Grant Mudford

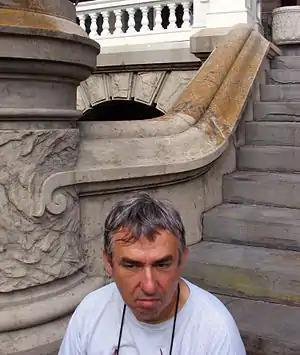
Grant Mudford in Galveston, Texas.

From 1963 to 1964 Mudford studied architecture at the University of New South Wales, Sydney. From 1965 to 1974, he established a commercial photography studio in Sydney and worked widely in advertising, fashion, magazine editorial and theatre. He also worked on numerous short films as a cinematographer. In 1971 he won a special award for lighting, at the Australian Film Awards, for 'The Widow.’